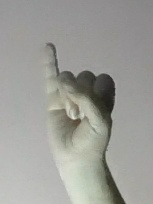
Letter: meem